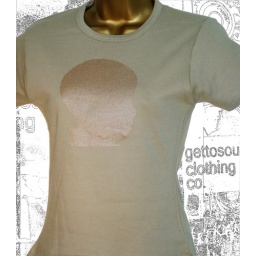
Khaki ladies top with golden child print in gold.This shirt is available to buy at the site